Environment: real
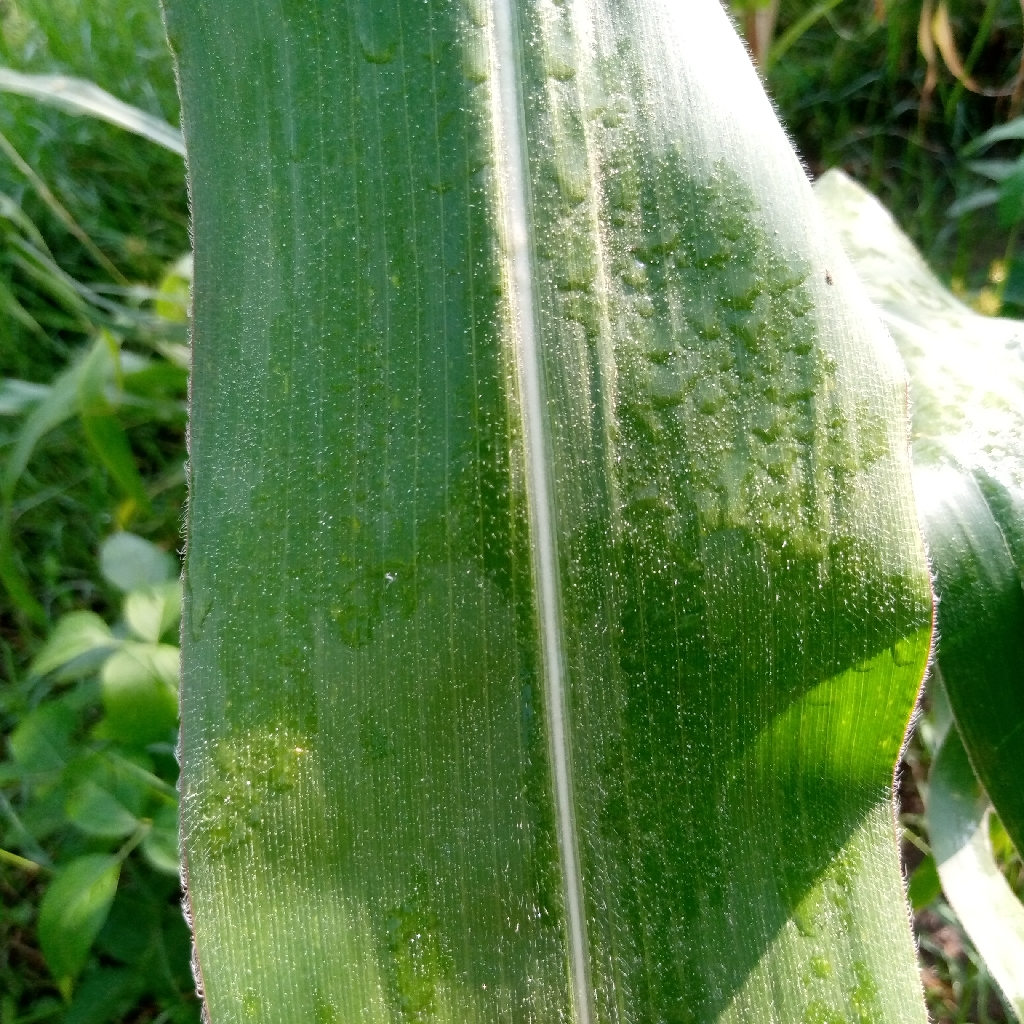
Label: healthy